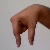
The image shows a hand gesture representing the letter 'Q' in Indian Sign Language.